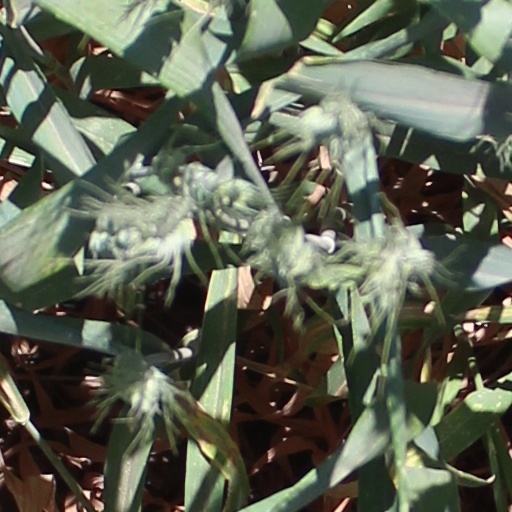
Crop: wheat